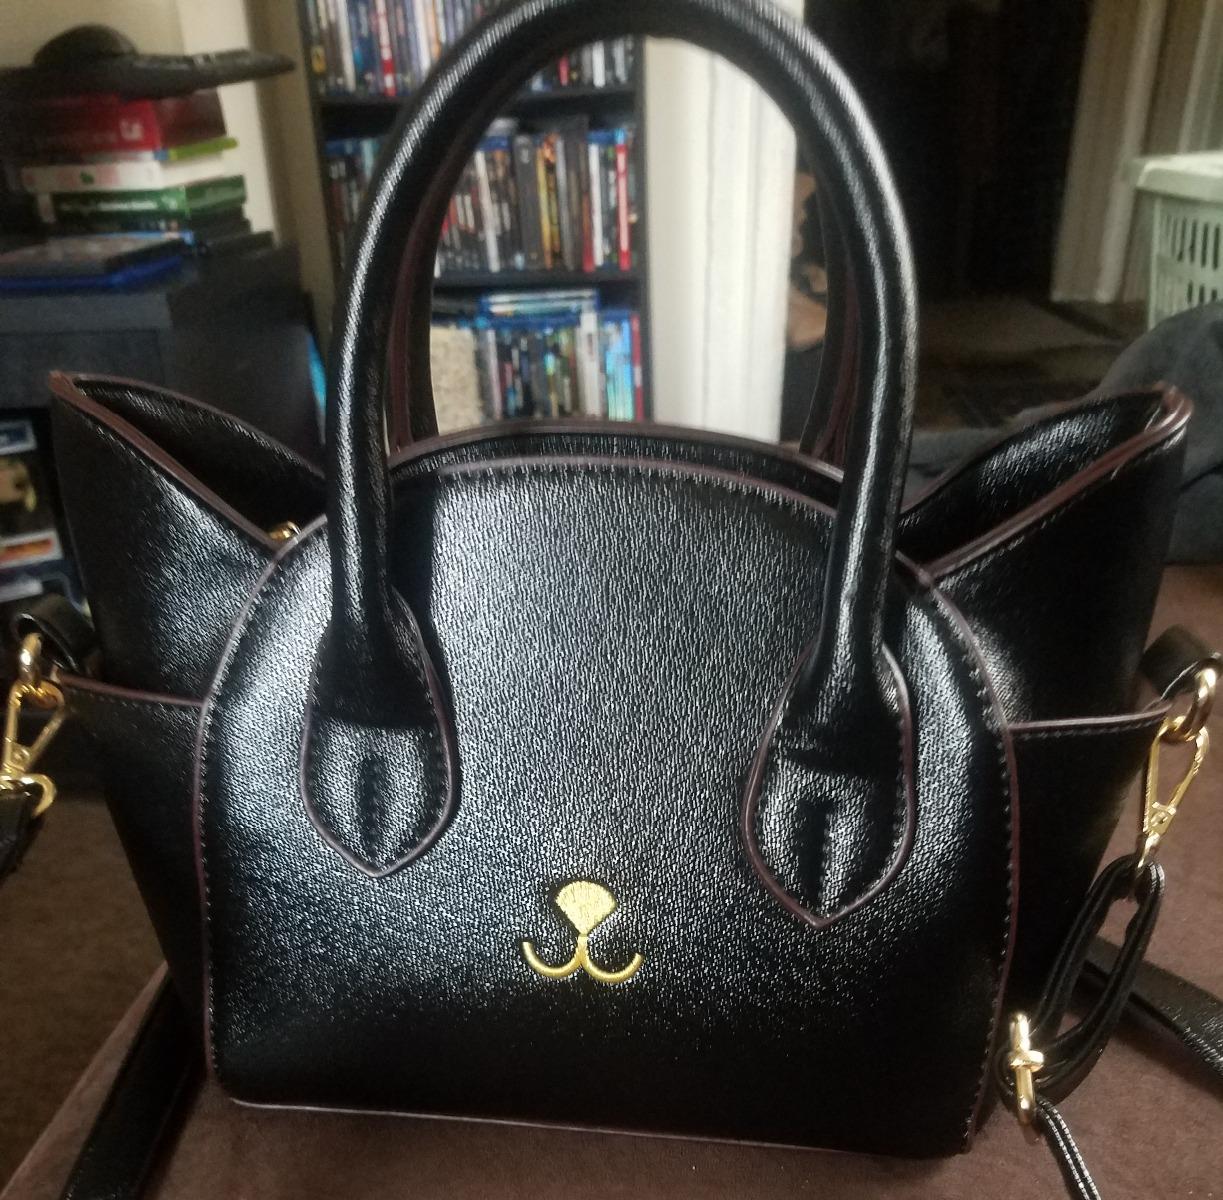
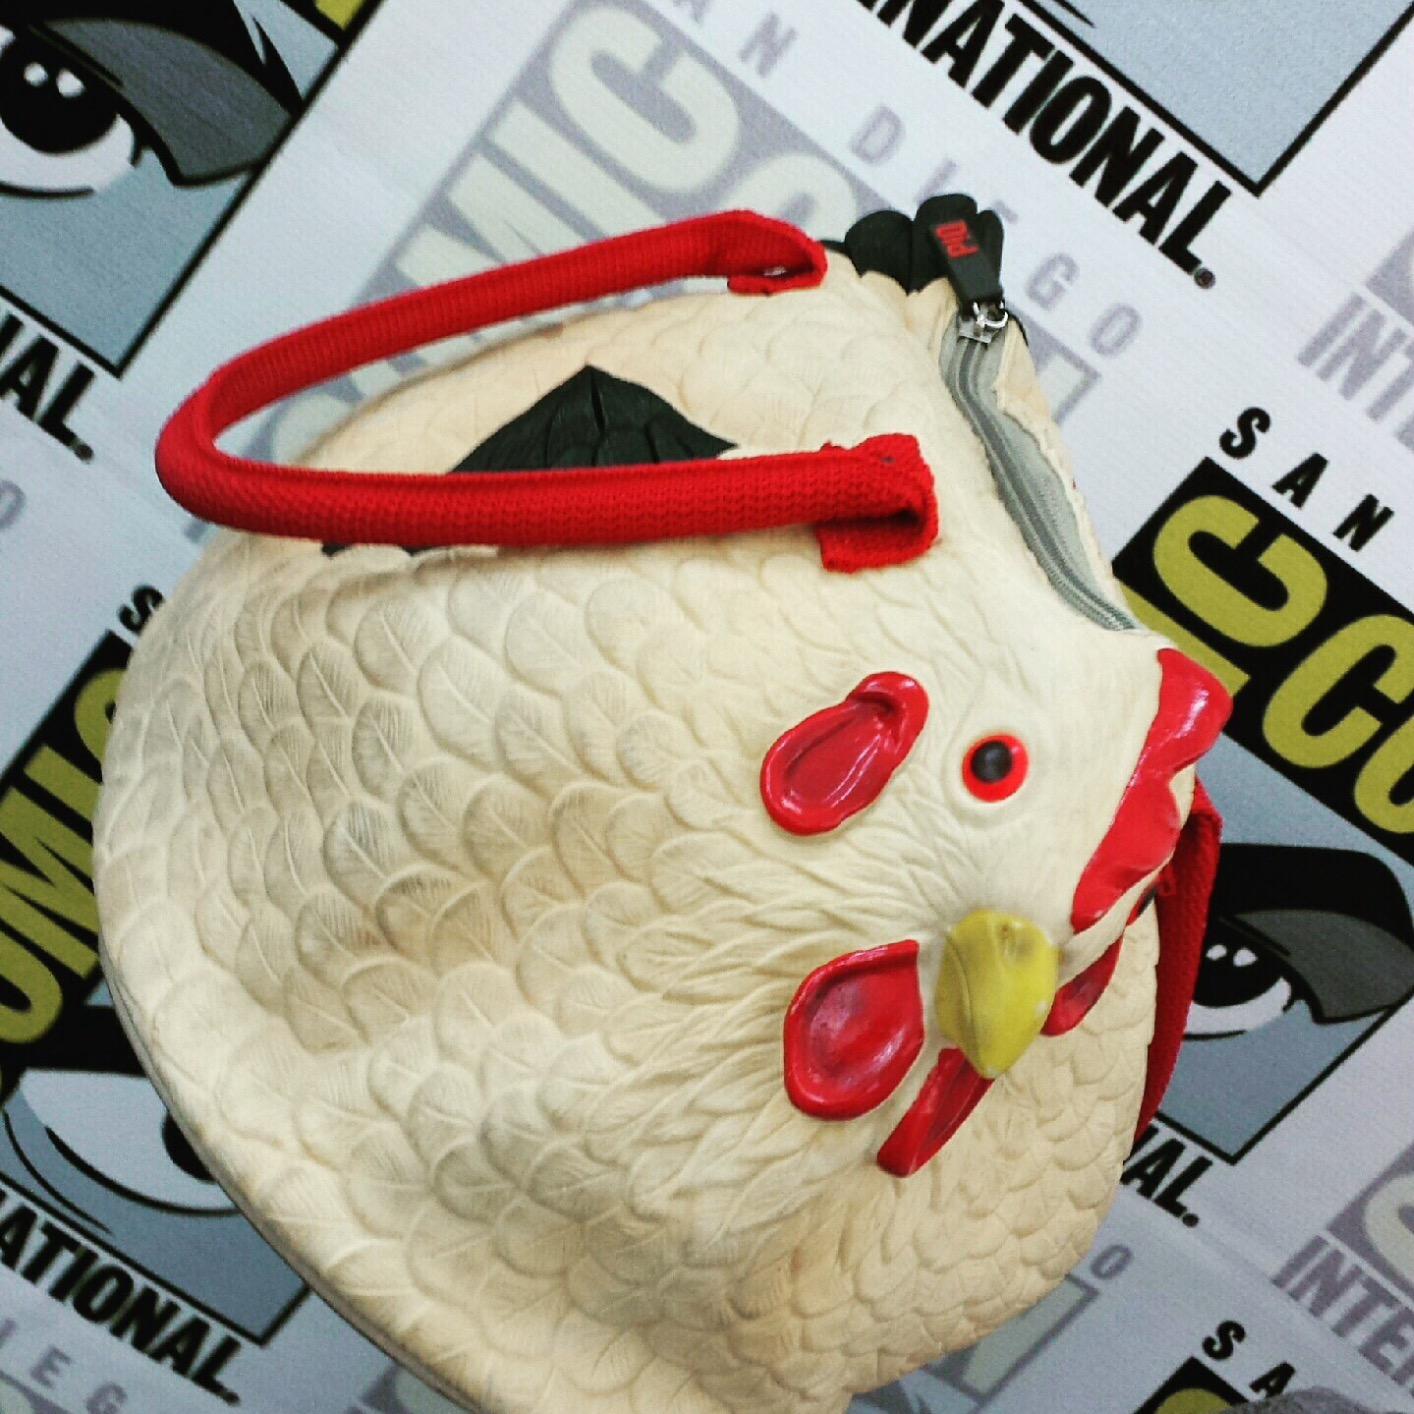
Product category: accessories_handbag
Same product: no